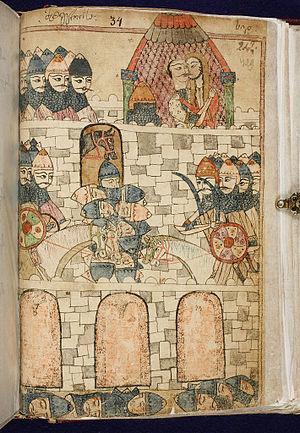
Le Chevalier à la peau de panthère ou L'Homme à la peau de tigre est un poème géorgien d'environ six mille vers écrit par Chota Roustavéli à la fin du XIIᵉ et au début du XIIIᵉ siècle. Il est considéré comme « le sommet de la littérature géorgienne » et tient depuis des siècles une place éminente dans le cœur des Géorgiens : la majorité d'entre eux est capable de citer de mémoire des strophes entières du poème et, jusqu'au début du XXᵉ siècle, un exemplaire faisait partie de la dot de toute jeune mariée.